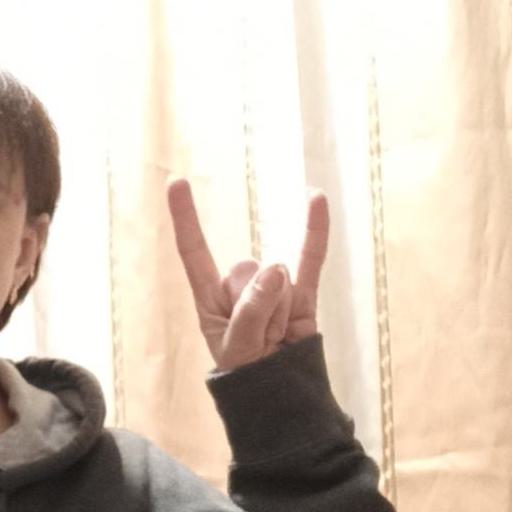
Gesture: rock